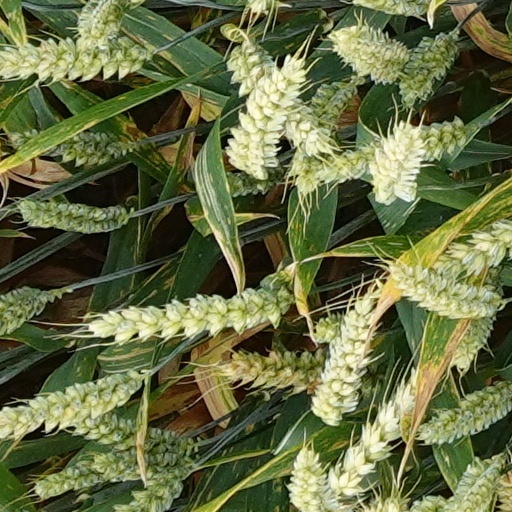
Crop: wheat